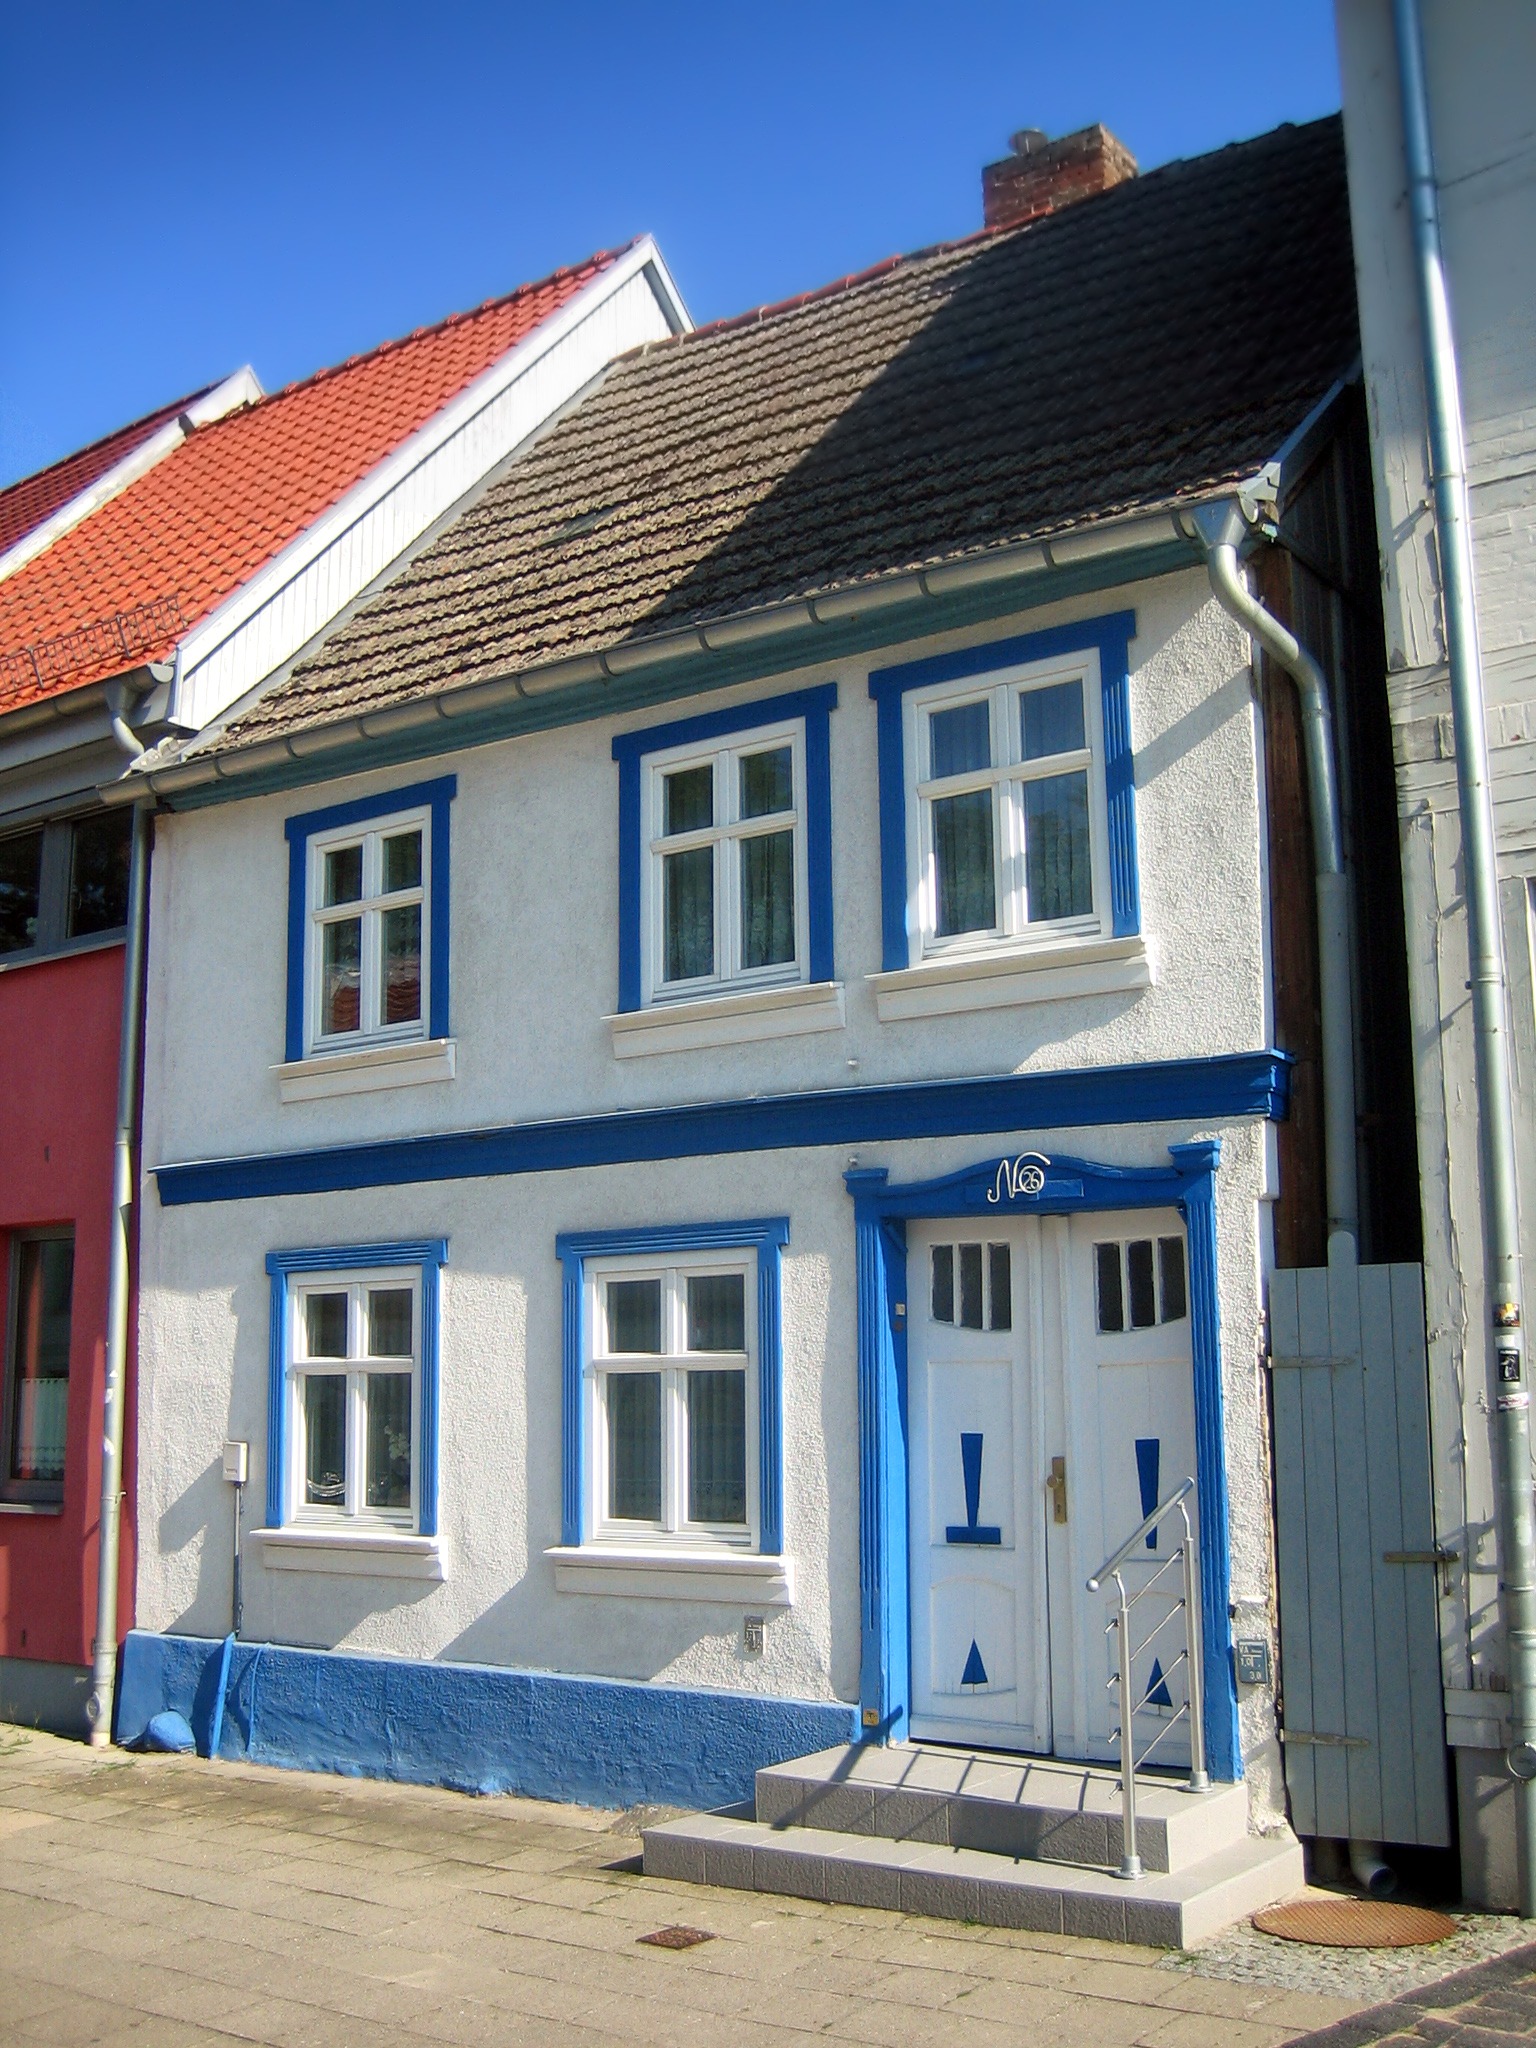
architecture, house, sidewalk, window, town, roof, building, home, urban, cottage, facade, property, colorful, germany, estate, siding, neighbourhood, towns, residential area, nuebrandenburg